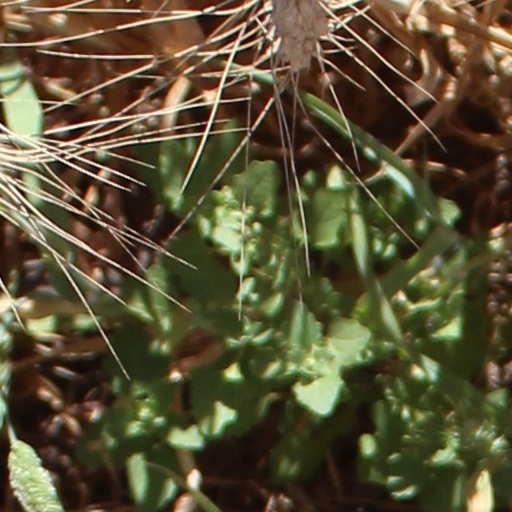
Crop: wheat